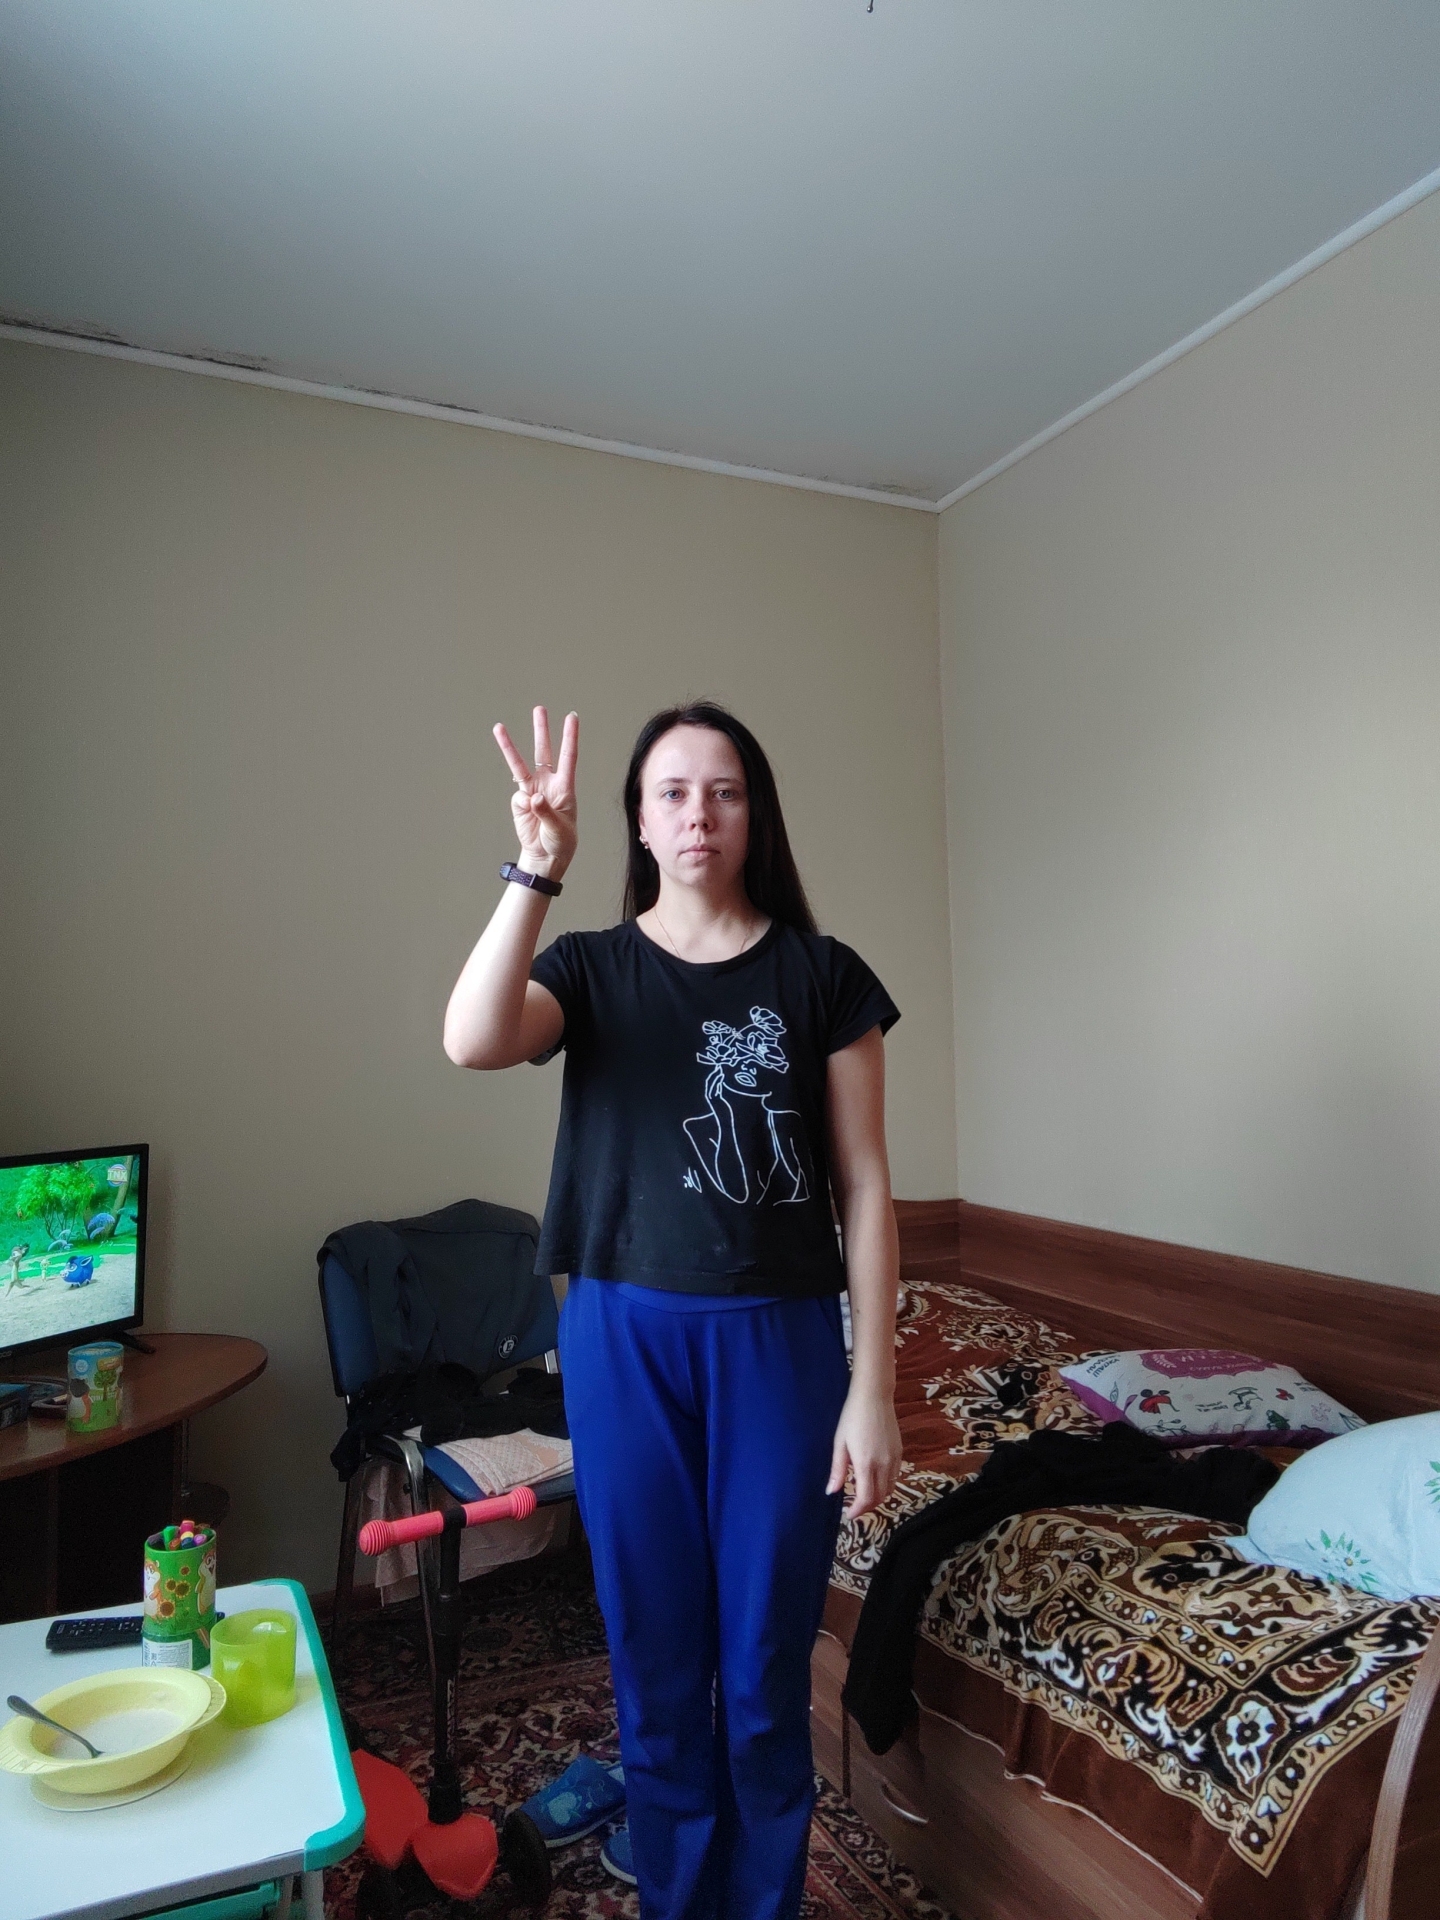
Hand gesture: three